Stod Municipality

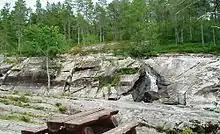
View of the Bølareinen rock carvings

Prior to its dissolution in 1963, the municipality was the 320th largest by area out of the 689 municipalities in Norway. Stod Municipality was the 570th most populous municipality in Norway with a population of about 1,293. The municipality's population density was and its population had decreased by 10.1% over the previous 10-year period.